Afghanistan

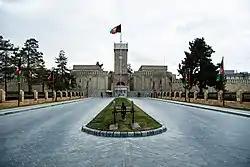
The Arg (the Presidential palace) in Kabul, photographed in 2020

On 19 February 2020, the US–Taliban deal was made in Qatar. The deal was one of the critical events that caused the collapse of the Afghan National Security Forces (ANSF); following the signing of the deal, the US dramatically reduced the number of air attacks and deprived the ANSF of a critical edge in fighting the Taliban insurgency, leading to the Taliban takeover of Kabul.